Walkin' Wheels

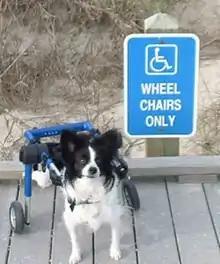
A mixed breed using Walkin' Wheels dog wheelchair

Walkin' Wheels is an American brand of dog wheelchairs developed in 2001 by Mark C. Robinson in Amherst, New Hampshire in memory of his pet, Mercedes. The product is intended as a mobility aid for pets with mobility issues such as degenerative myelopathy, arthritis, paralysis, and neurological disorders.